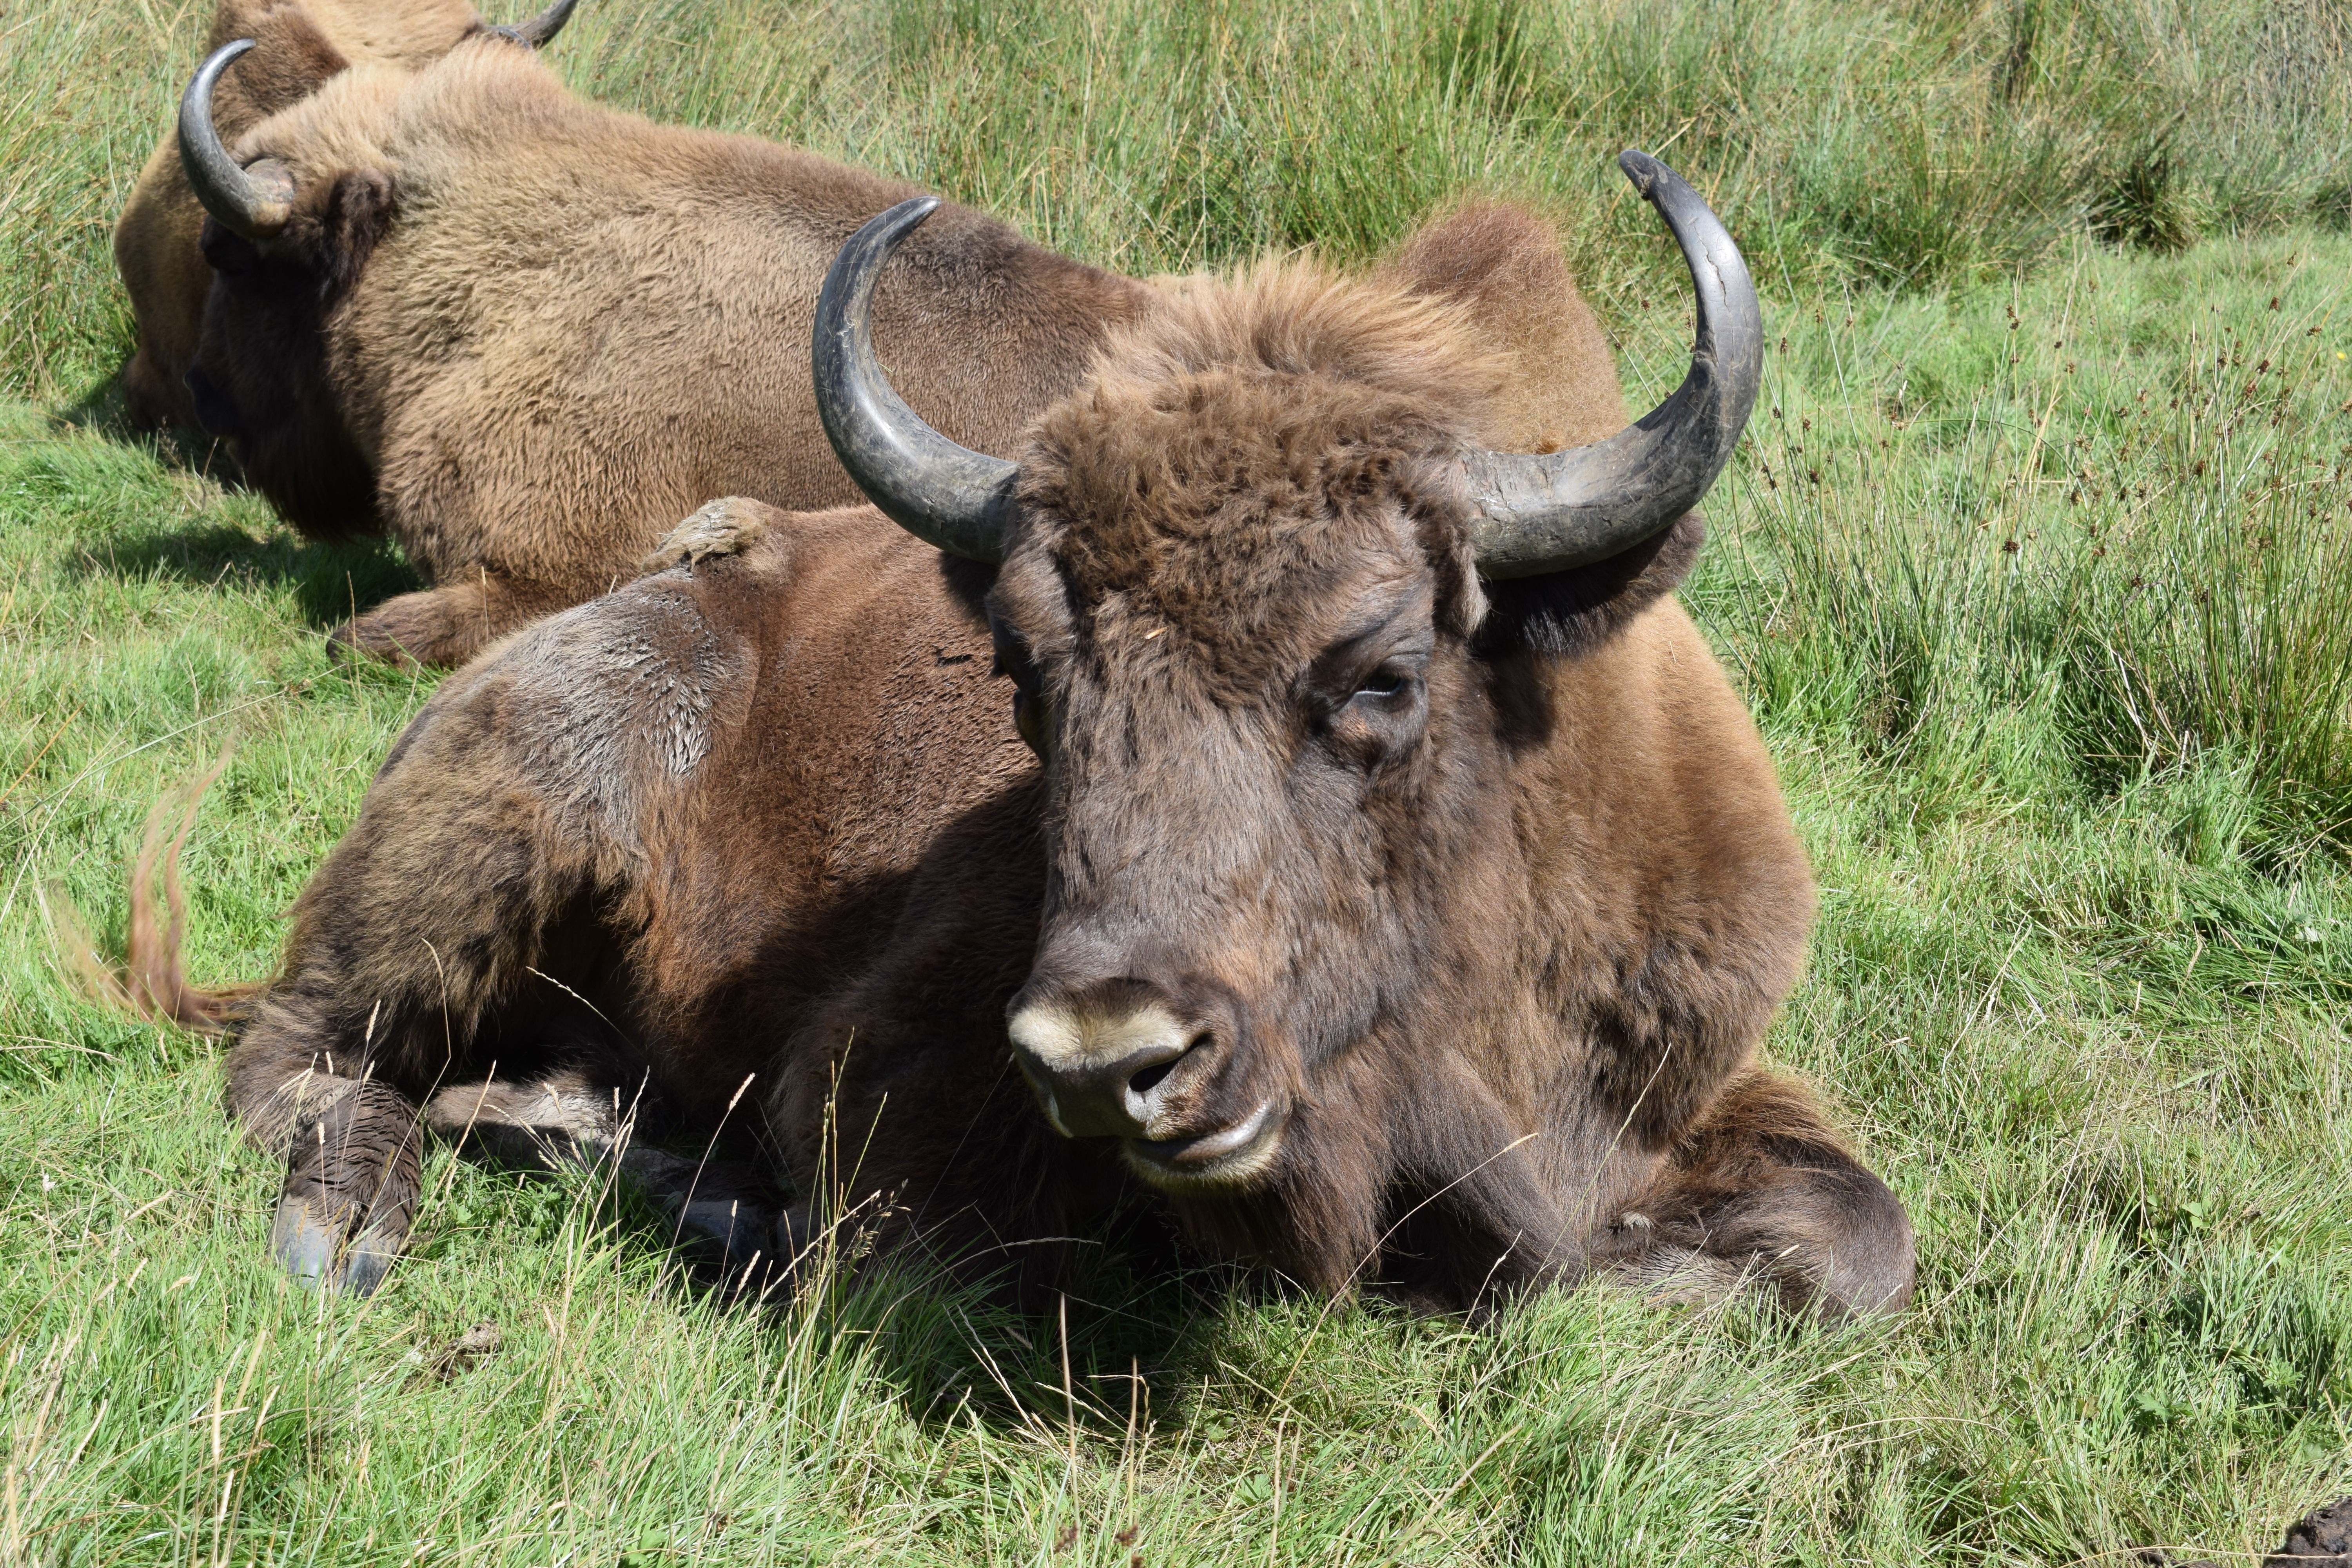
nature, animal, wildlife, horn, pasture, grazing, mammal, fauna, bison, buffalo, water buffalo, knowsley safari park, cattle like mammal